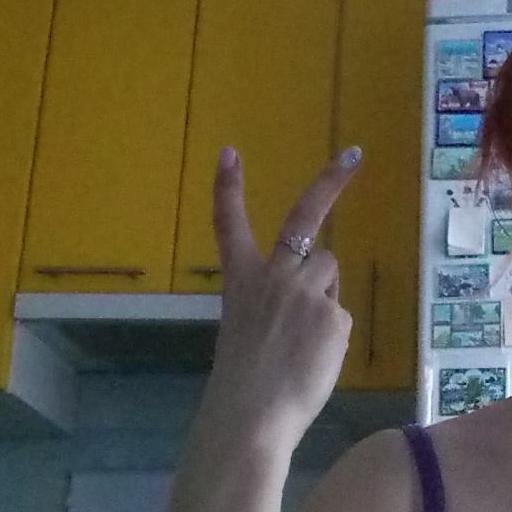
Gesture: peace_inverted